Italian philosophy

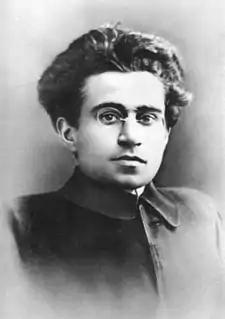
Antonio Gramsci

Italy also had a renowned philosophical movement in the 1800s, with Idealism, Sensism and Empiricism. The main Sensist Italian philosophers were Melchiorre Gioja (1767–1829) and Gian Domenico Romagnosi (1761–1835). Criticism of the Sensist movement came from other philosophers such as Pasquale Galluppi (1770–1846), who affirmed that "a priori" relationships were synthetic. Antonio Rosmini, instead, was the founder of Italian idealism. The most comprehensive view of Rosmini's philosophical standpoint is to be found in his "Sistema filosofico", in which he set forth the conception of a complete encyclopaedia of the human knowable, synthetically conjoined, according to the order of ideas, in a perfectly harmonious whole. Contemplating the position of recent philosophy from Locke to Hegel, and having his eye directed to the ancient and fundamental problem of the origin, truth and certainty of our ideas, he wrote: "If philosophy is to be restored to love and respect, I think it will be necessary, in part, to return to the teachings of the ancients, and in part to give those teachings the benefit of modern methods" ("Theodicy", a. 148). He examined and analysed the fact of human knowledge, and obtained the following results: